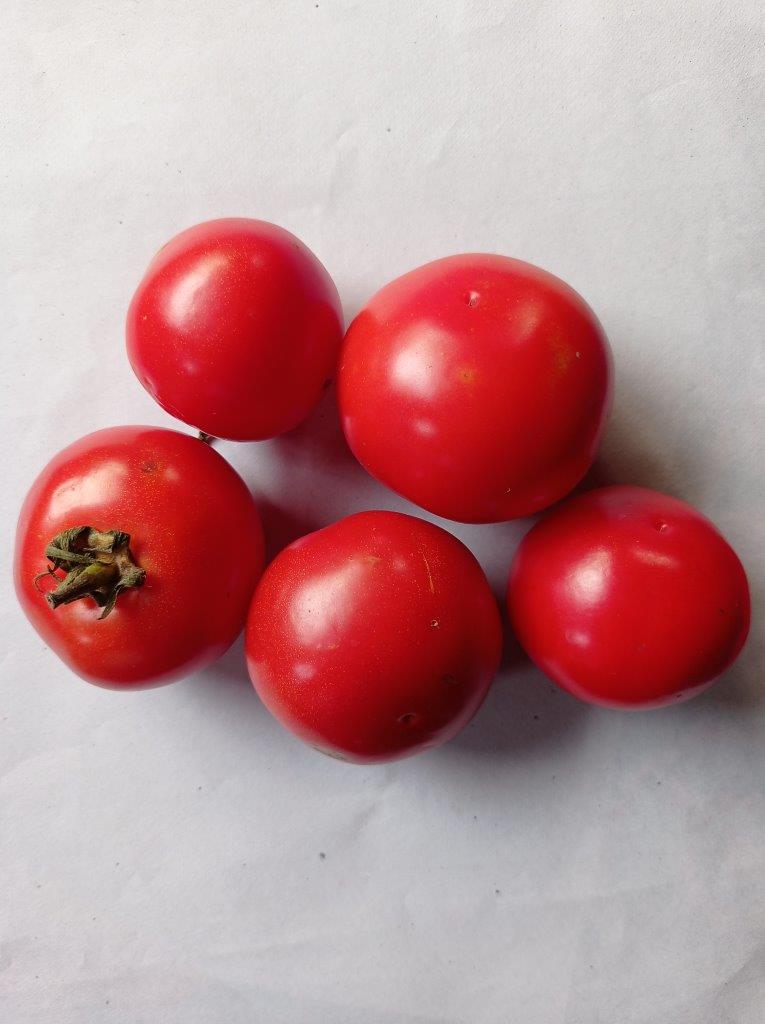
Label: Fresh